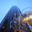
Label: skyscraper